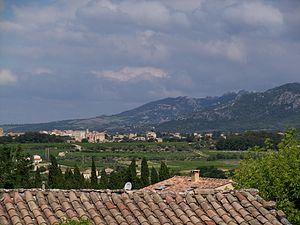
Les Dentelles de Montmirail, vues de la place de la mairie de Saint Pierre de Vassols, Vaucluse (Village de Caromb au pied des Dentelles)
Saint-Pierre-de-Vassols est une commune française, située dans le département de Vaucluse en région Provence-Alpes-Côte d'Azur.